Nikita Muravyov

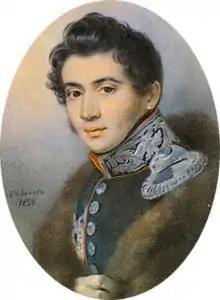
Portrait of Muravyov, by Pyotr Sokolov (1824)

Nikita Mikhailovich Muravyov was an Imperial Guards staff officer and plotter in what led to the Decembrist revolt of 1825.